Roman Catholic Diocese of Huánuco

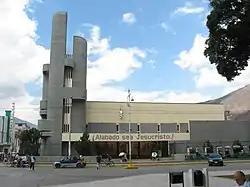
Cathedral in Huánuco

The Roman Catholic Diocese of Huánuco is situated in Peru, is a diocese located in the city of Huánuco in the ecclesiastical province of Huancayo.